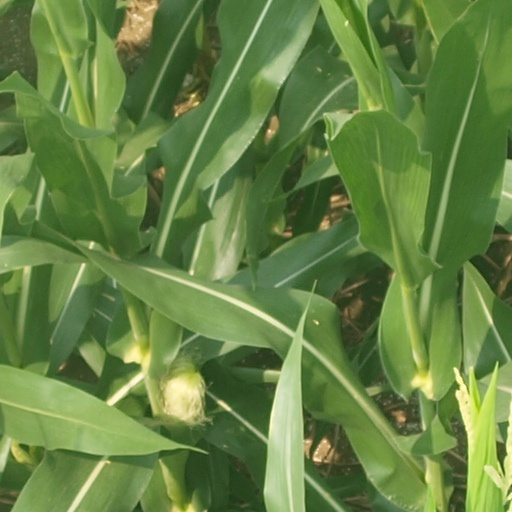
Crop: maize; corn